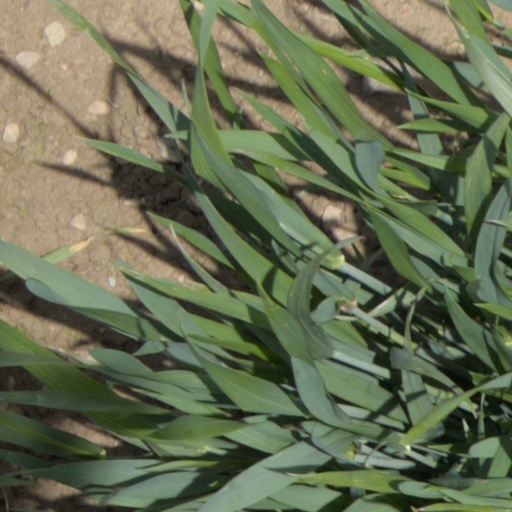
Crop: wheat